Knoebels Amusement Resort

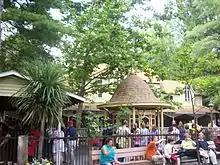
Haunted Mansion dark ride

In addition to a Ferris wheel, a log flume, and a Chute-the-Chutes ride named Sklooosh!, Haunted Mansion, and one of the last remaining Fascination parlors in the United States, the park maintains more than 63 rides, including: